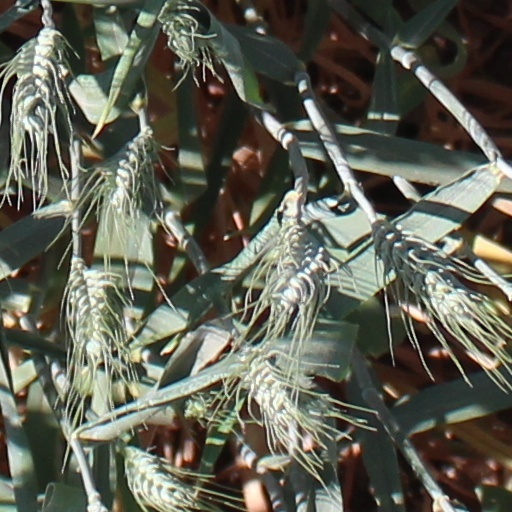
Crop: wheat